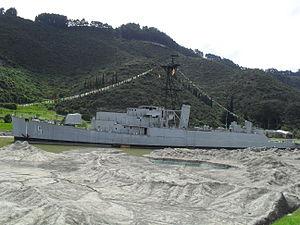
Les destroyers de transport, également appelés Transports rapides ou Transport à grande vitesse étaient des destroyers ou des destroyers d'escorte utilisés pour appuyer les opérations amphibies de la Marine américaine durant la Seconde Guerre mondiale et ultérieurement. Ils reçurent le symbole américain de classification des coques APD; « AP » pour transport et « D » pour destroyer. 137 navires reçurent cette dénomination.